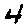
Label: 4